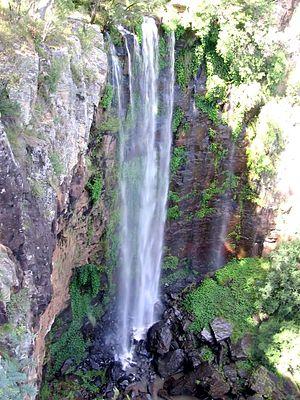
Le parc national du Main Range est un parc national australien situé au Queensland, 85 km au sud-ouest de Brisbane. Créé en 1909, il fait partie du site du patrimoine mondial des forêts humides Gondwana de l’Australie et abrite la partie ouest d'une chaine semicirculaire de montagnes connues sous le nom de Scenic Rim.